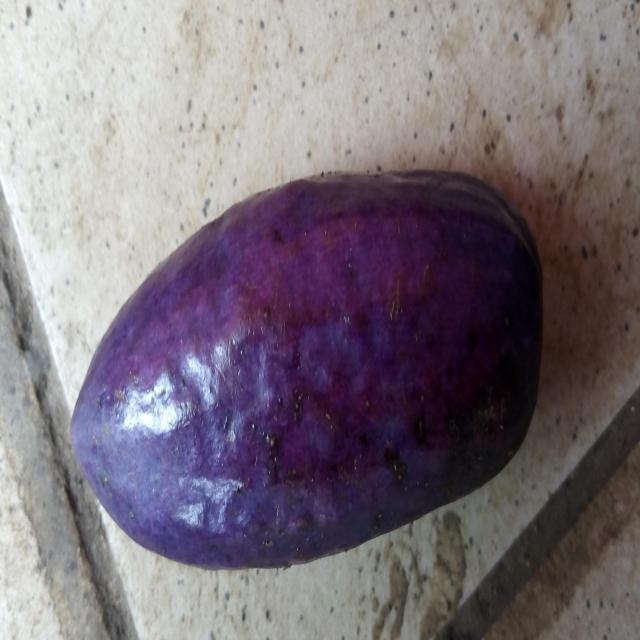
Plum grade: unaffected